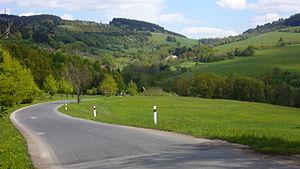
Lopeník est une commune du district d'Uherské Hradiště, dans la région de Zlín, en République tchèque. Sa population s'élevait à 229 habitants en 2018.